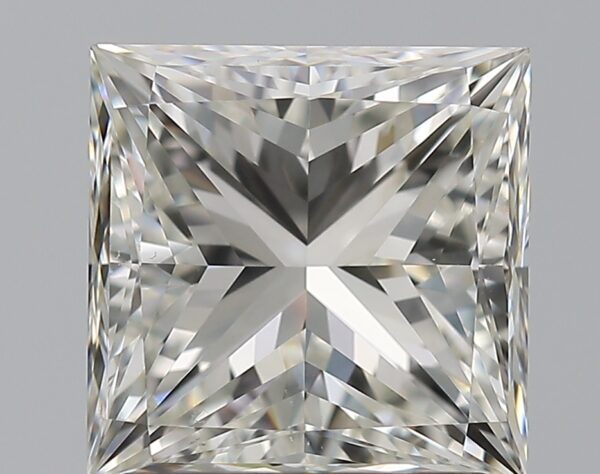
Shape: princess
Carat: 2.01
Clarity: VS2
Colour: I
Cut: VG
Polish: EX
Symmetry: EX
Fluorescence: N
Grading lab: GIA
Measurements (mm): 6.77 x 6.76 x 5.13